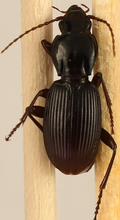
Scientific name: Pterostichus tristis
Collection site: Bartlett Experimental Forest NEON (BART), plot BART_081